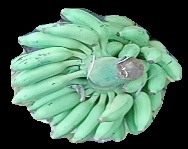
Variety: elakki-bale
Grade: grade1